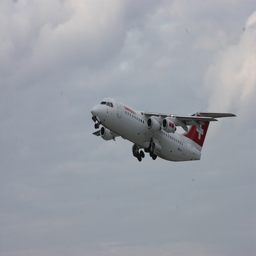
An airplane with a cross on it is flying in the air.
An airplane with red cross markings flying in a cloudy sky.
A large passenger jet flying through a cloudy sky.
A large white and red medical aircraft in flight.
A large Virgin jumbojet begins its rise to altitude